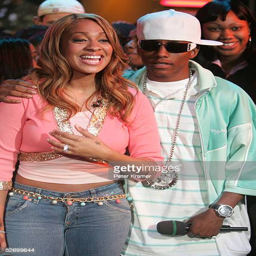
hip hop artist and profession make an appearance on straight up hip hop all week